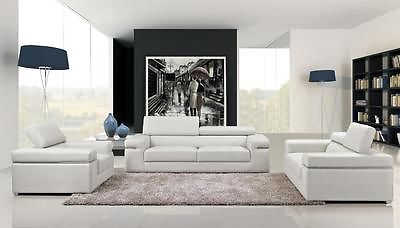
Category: sofa